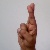
The image shows a hand gesture representing the letter 'R' in Indian Sign Language.